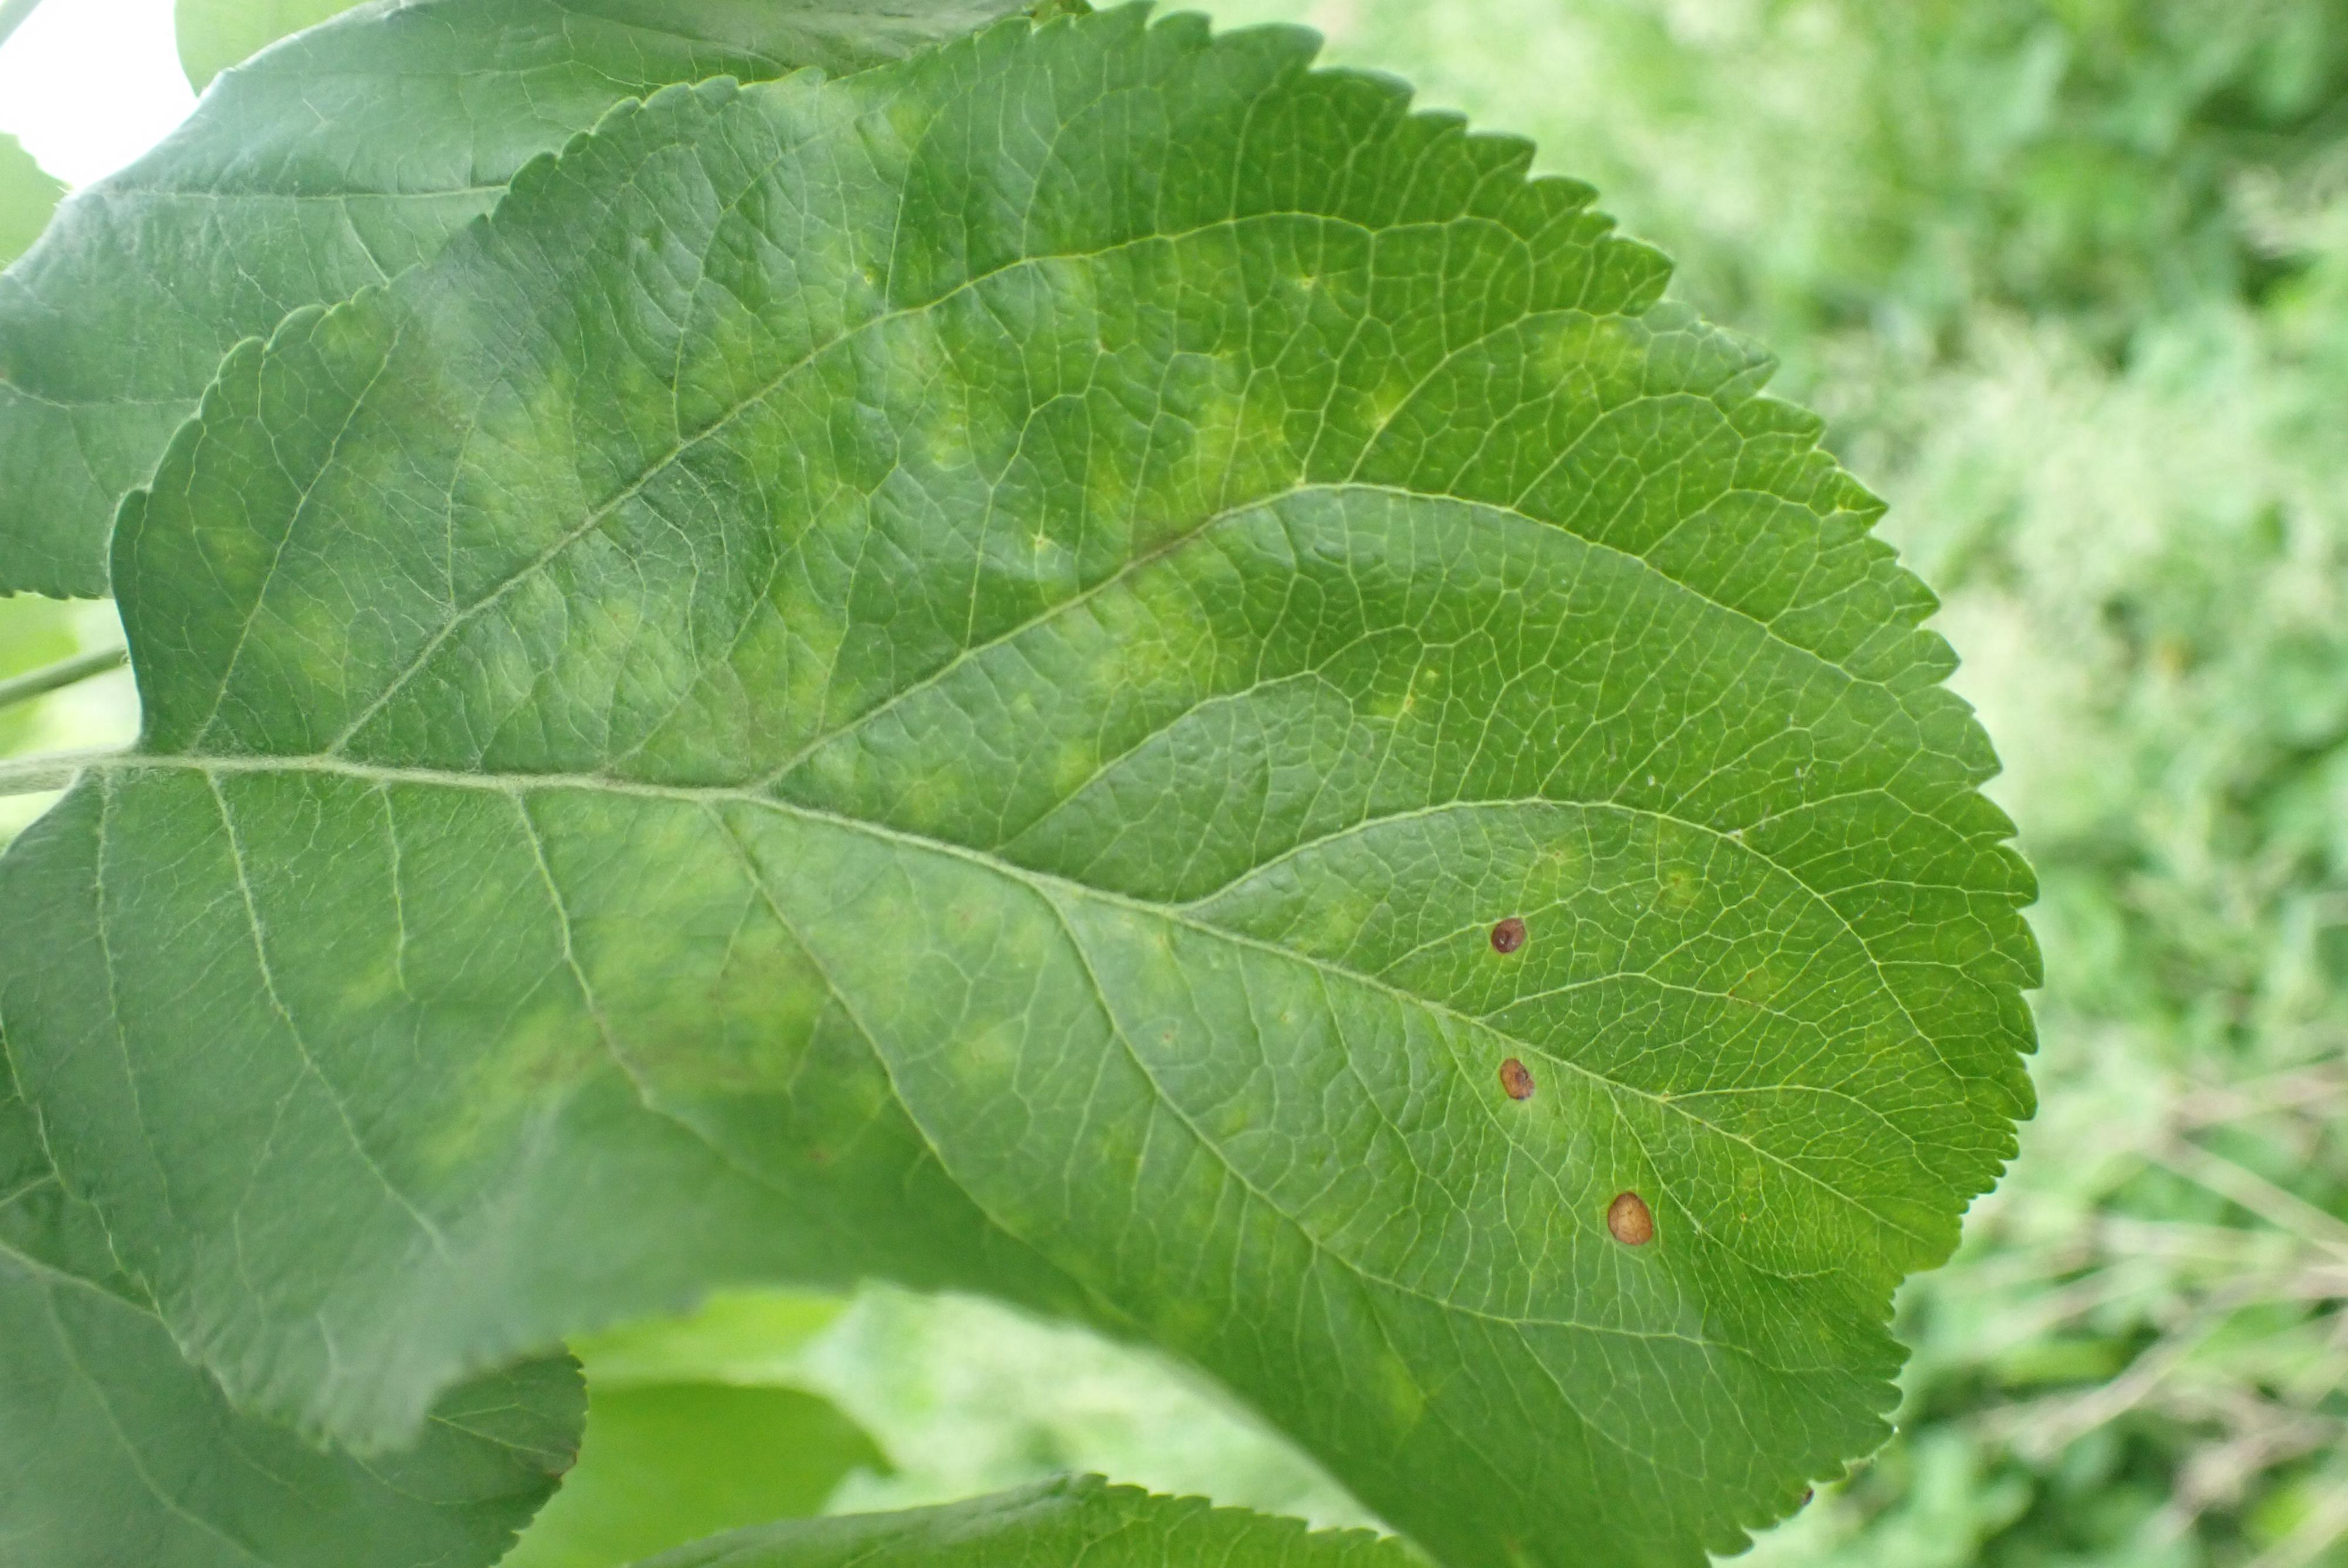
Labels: frog_eye_leaf_spot